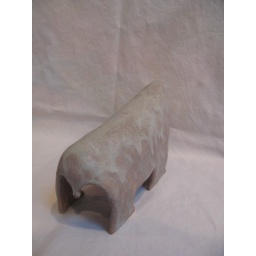
white sculpture clay, taupe inside and under, french green glaze over top